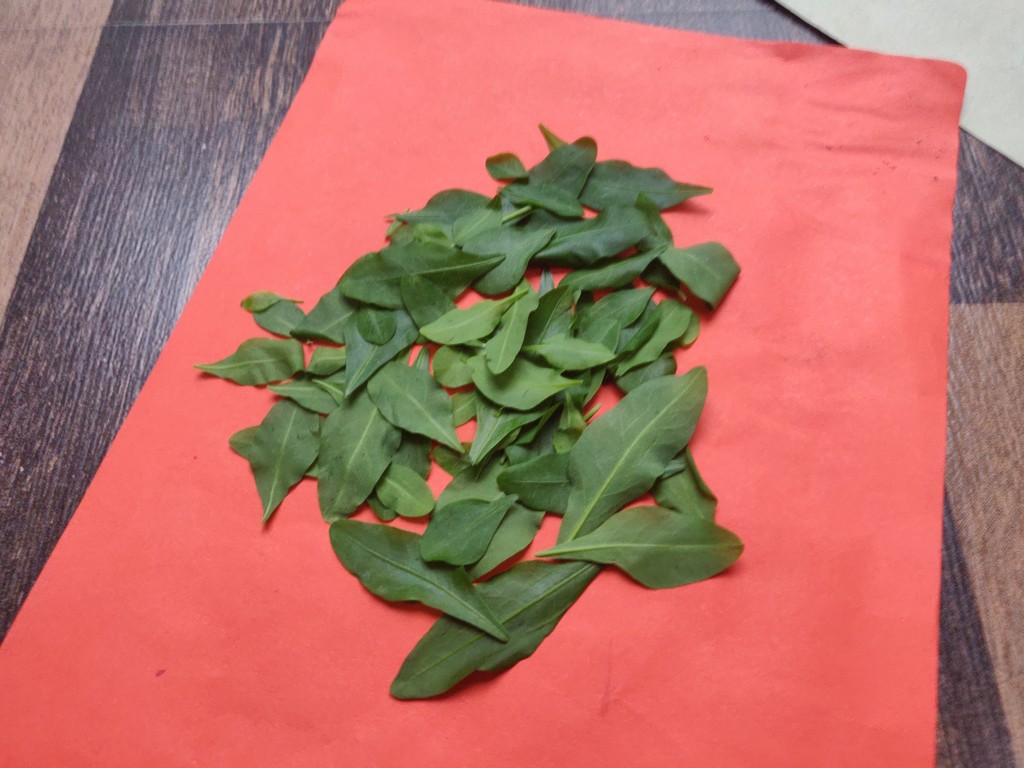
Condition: Healthy
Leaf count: multiple
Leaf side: unknown